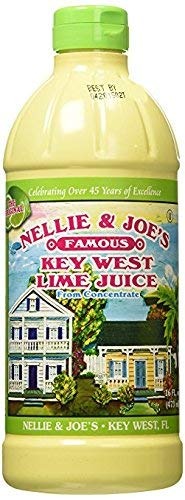
Item Name: Nellie & Joe Key West Lime Juice (Single)-SET OF 4
Value: 4.0
Unit: Count

Price: 7.76